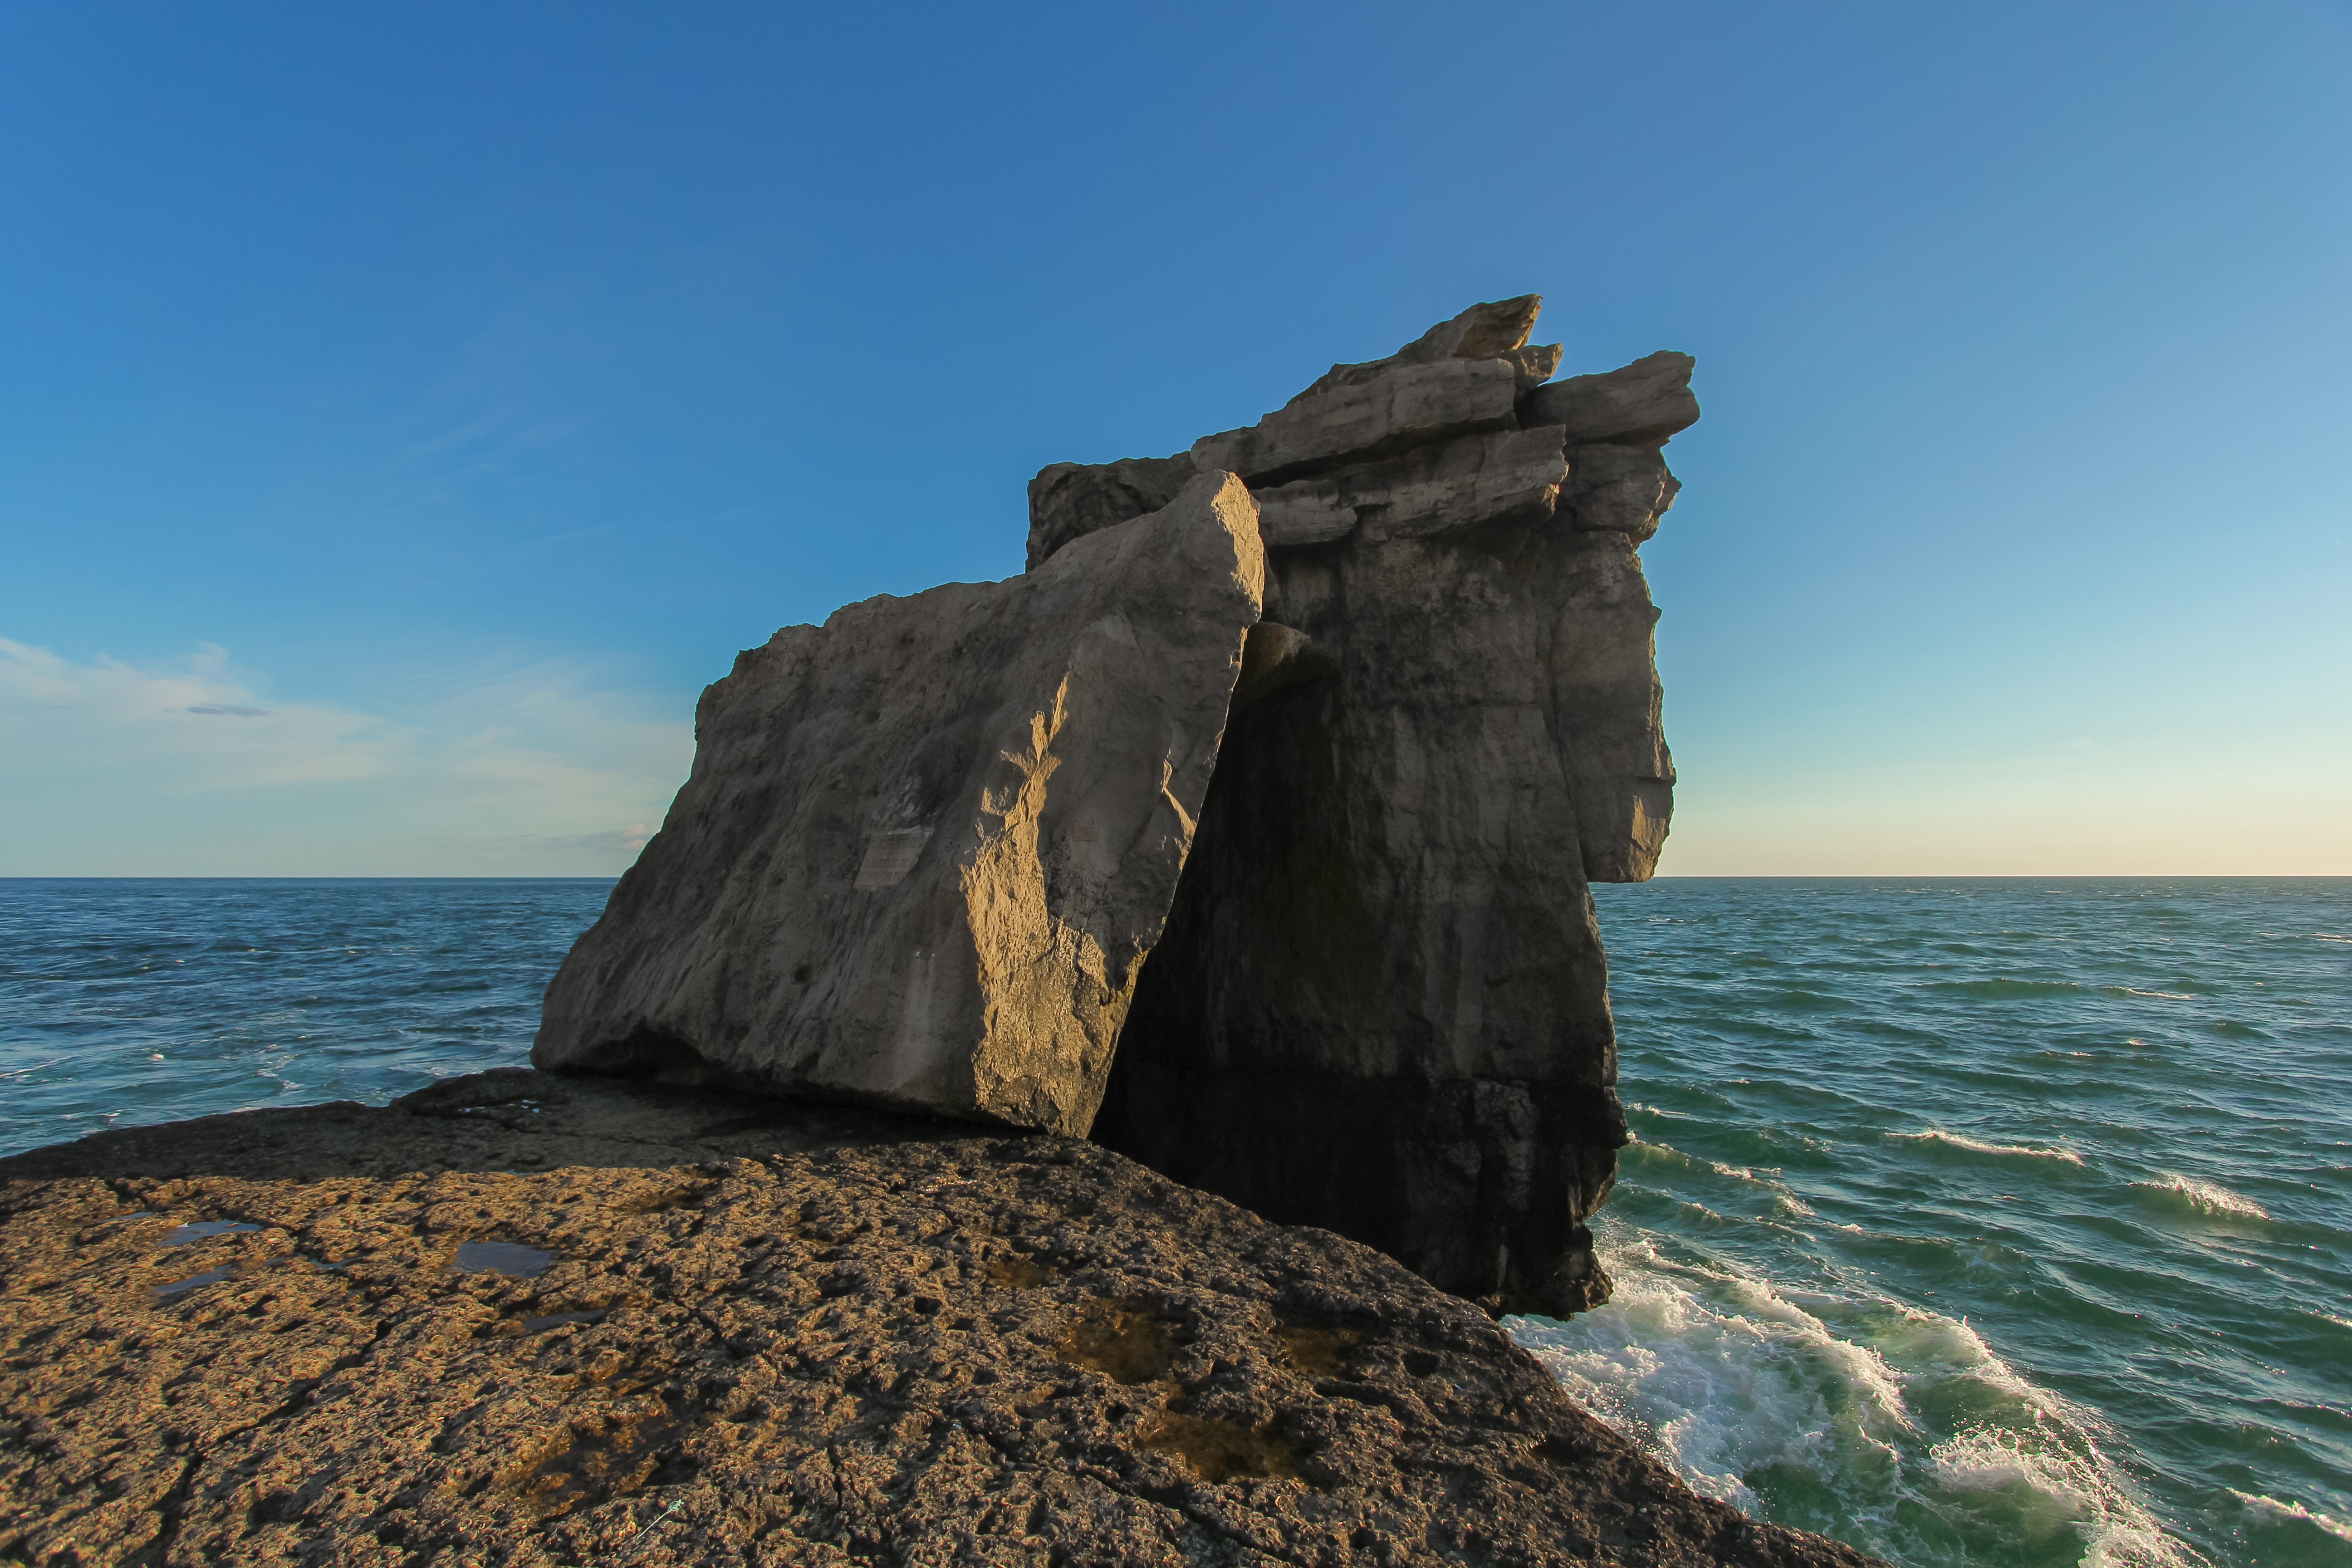
beach, sea, coast, sand, rock, ocean, horizon, shore, wave, vacation, formation, cliff, cove, seascape, bay, stack, terrain, material, body of water, reef, england, geology, cape, portland, islet, landform, natural arch, geographical feature